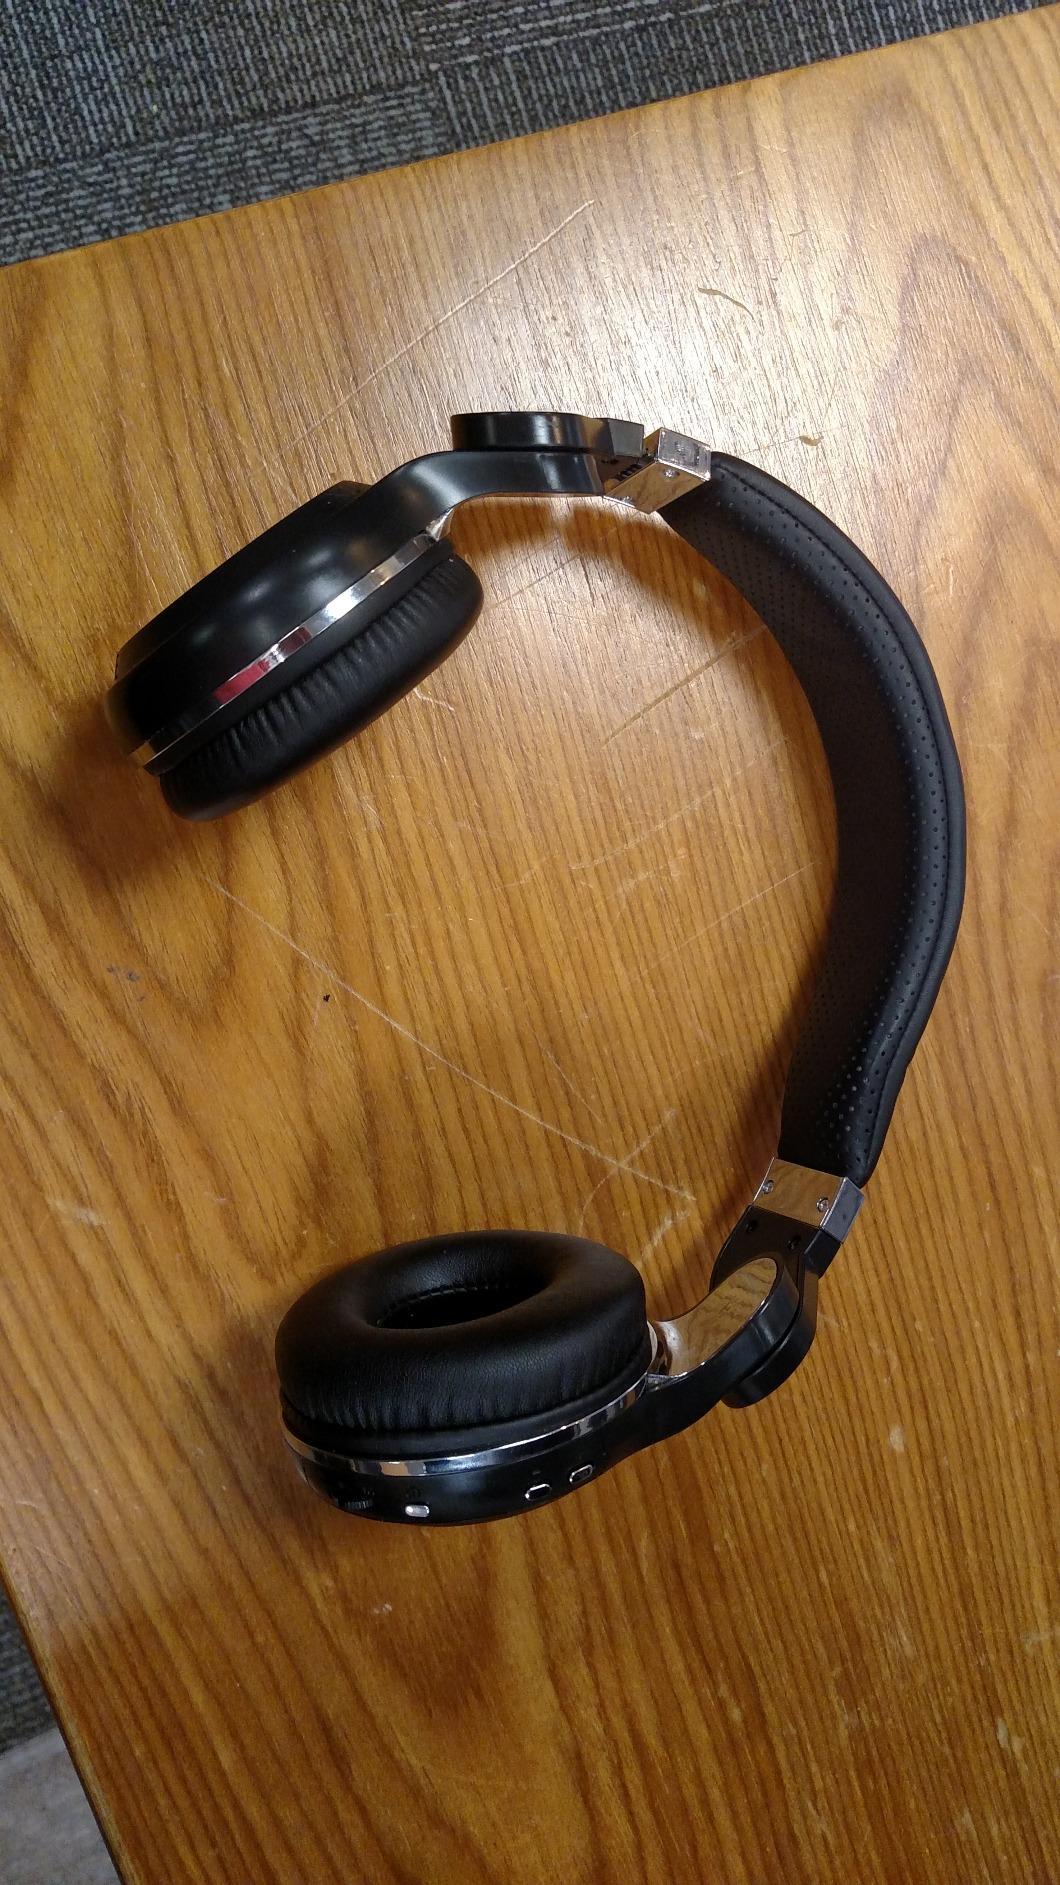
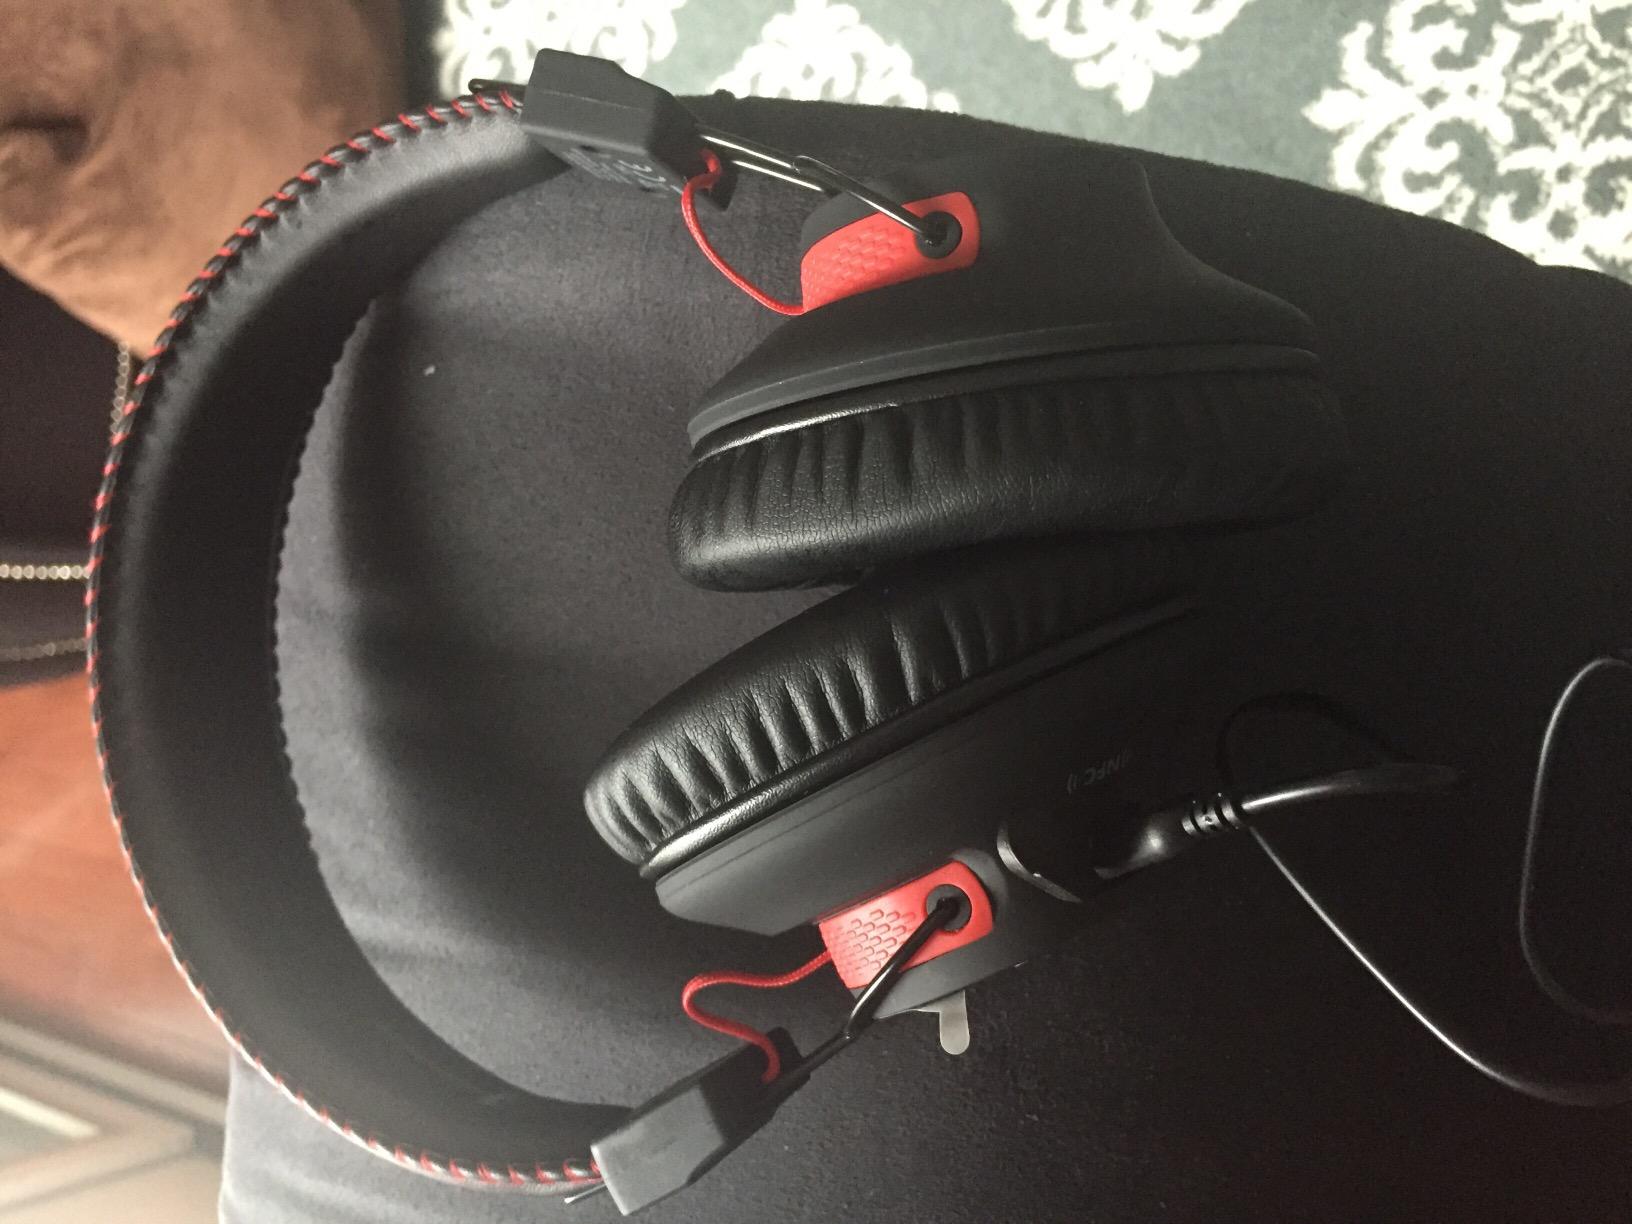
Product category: headphones
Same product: no